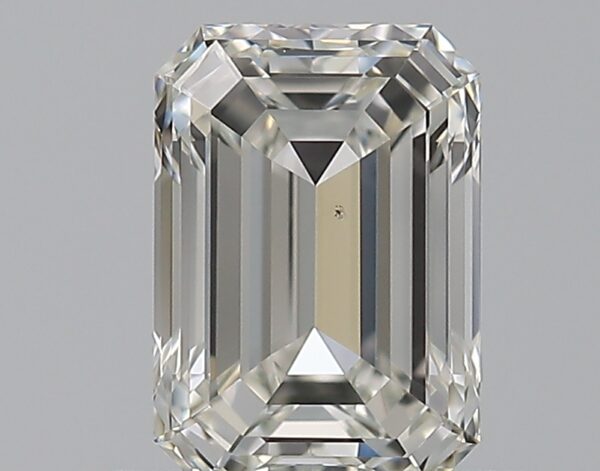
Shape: emerald
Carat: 0.75
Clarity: VS1
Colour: G
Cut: EX
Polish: EX
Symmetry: EX
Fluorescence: N
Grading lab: GIA
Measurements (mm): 6.18 x 4.31 x 2.83